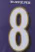
Number: 8